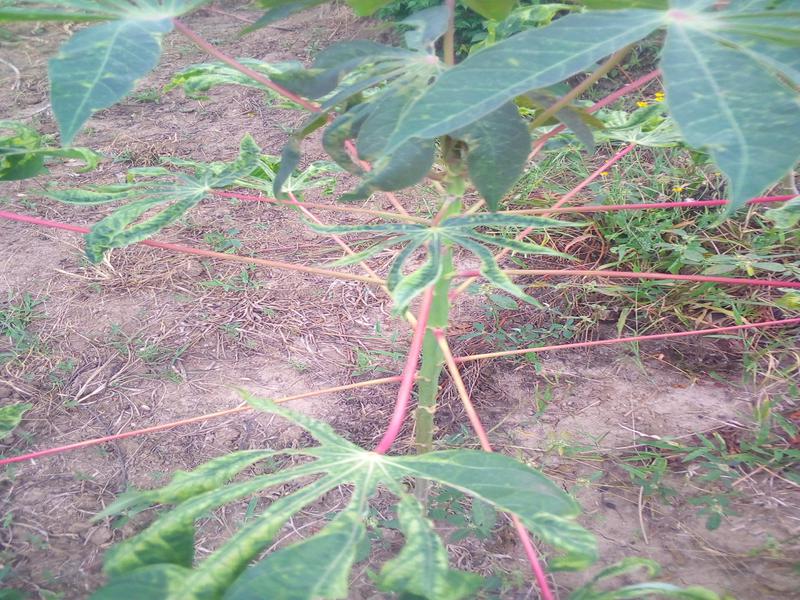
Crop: cassava
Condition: mosaic_disease